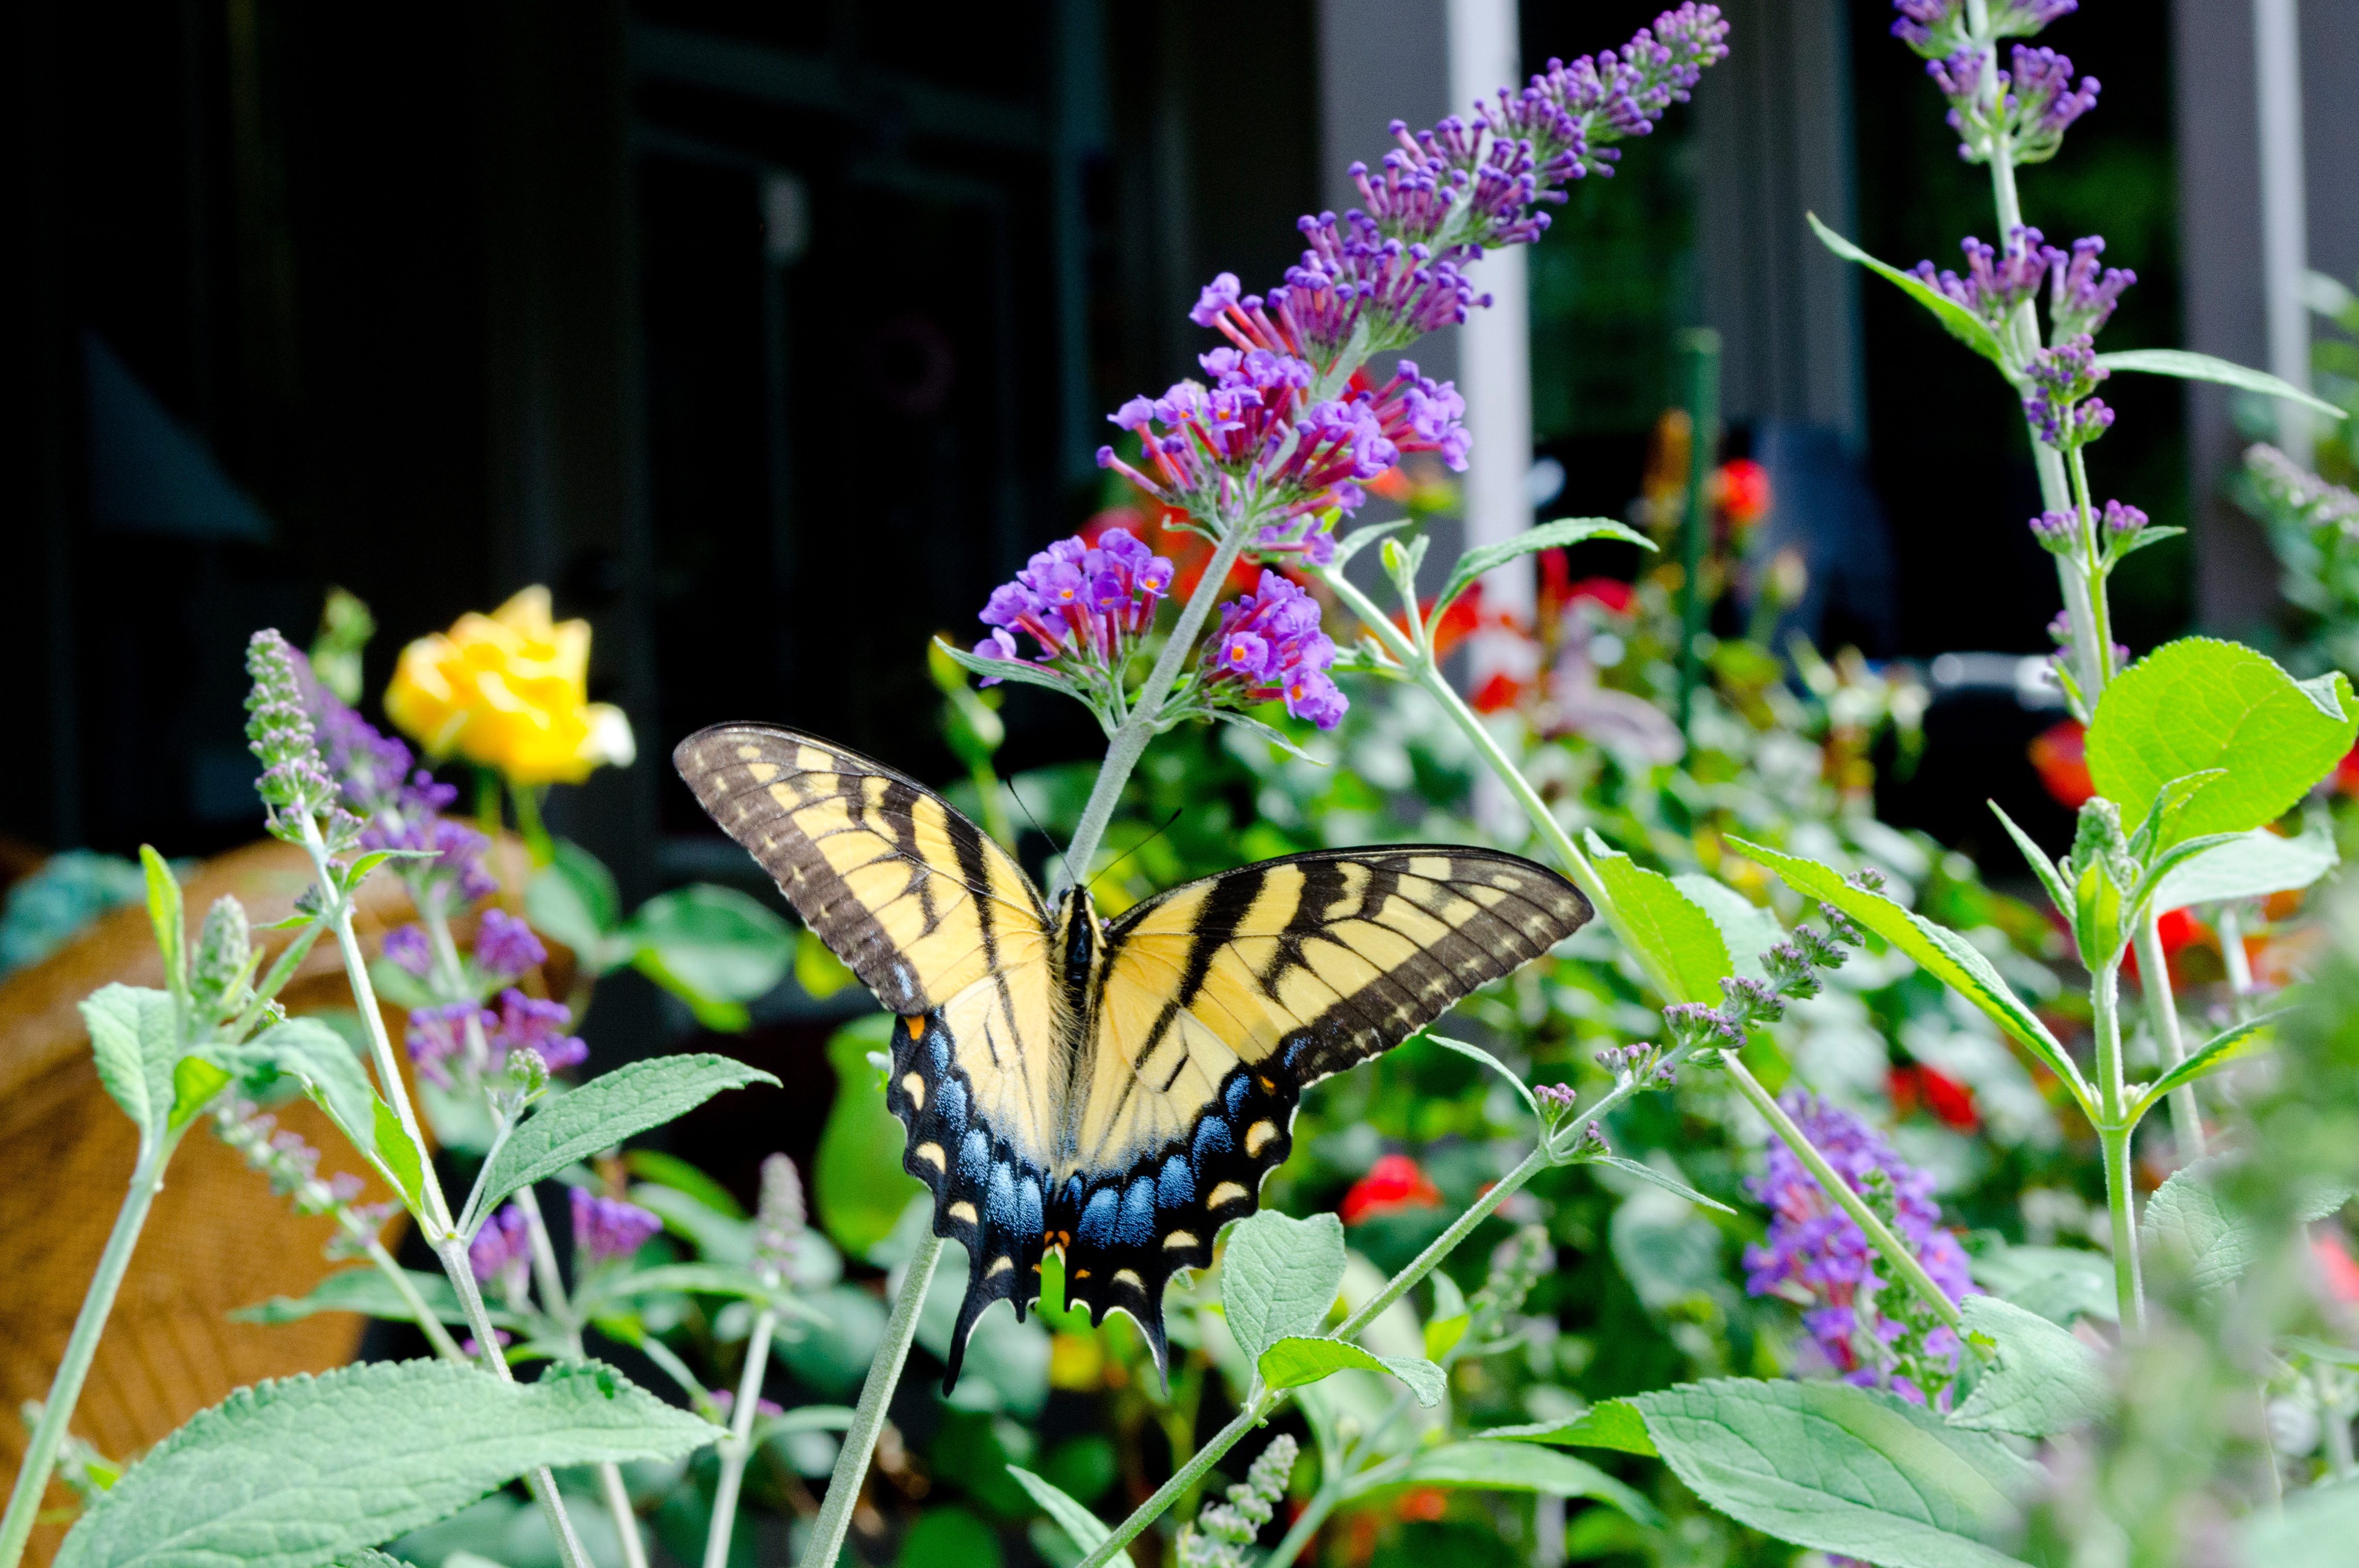
flower, insect, botany, butterfly, colorful, flora, fauna, invertebrate, flowers, monarch butterfly, nectar, macro photography, butterfly bush, pollinator, moths and butterflies